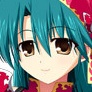
Portrait style: Anime Portrait